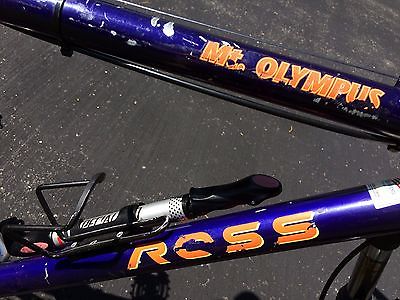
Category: bicycle